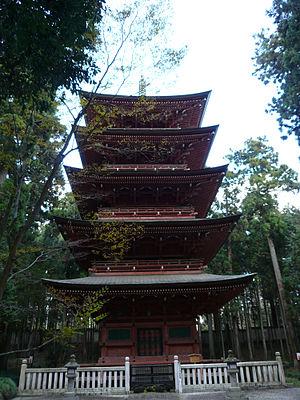
Le Taiseki-ji est le temple de tête de l'école Nichiren Shōshū de la branche Nichiren du Bouddhisme au Japon. Il est situé sur les pentes inférieures du mont Fuji à Fujinomiya, préfecture de Shizuoka au Japon. Le Taiseki-ji est fondé en 1290 par Nikkō Shonin, le plus jeune des disciples immédiats de Nichiren.